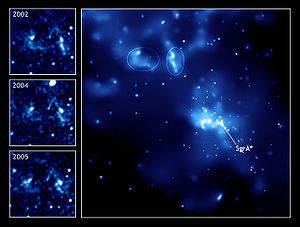
Sagittarius A*
Sagittarius A* i midten og to lysekkoer, foroven til venstre, fra en nylig eksplosion
Sagittarius A* med standardforkortelsen Sgr A* er et gigantisk sort hul, der udgør Mælkevejens centrum. Sgr A* er en klar og meget kompakt astronomisk radiokilde i centrum af vores egen galakse og den ses, som navnet antyder, i stjernebilledet Skytten, men tæt på grænsen til stjernebilledet Skorpionen, og er en del af et større kompleks af elektromagnetiske kilder kendt som Sagittarius A.